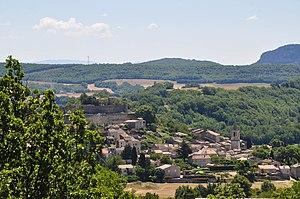
Vue générale du village
Limans est une commune française, située dans le département des Alpes-de-Haute-Provence en région Provence-Alpes-Côte d'Azur.